Question: Please indicate a possible affordance area of baseball bat that can be used for holding
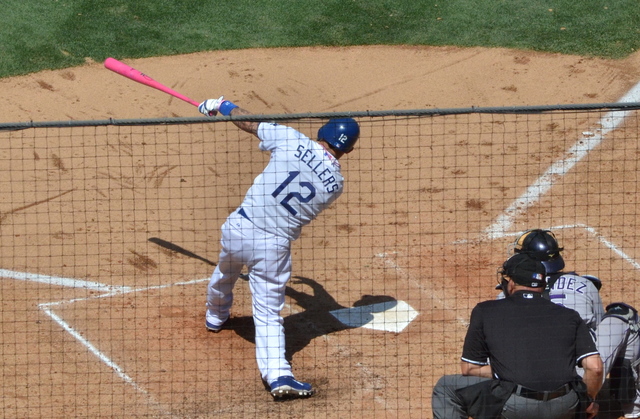
Answer: [187.5, 90.5, 250.5, 131.5]